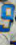
Number: 9